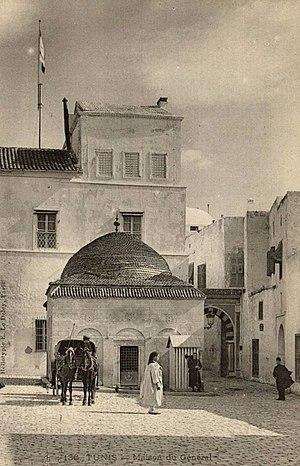
Tourba de Kara Mustafa Dey
La tourba de Kara Mustapha Dey est un ancien mausolée tunisien, qui n’existe plus de nos jours et qui était situé sur la place du Château, dans le quartier tunisois de Bab Menara.